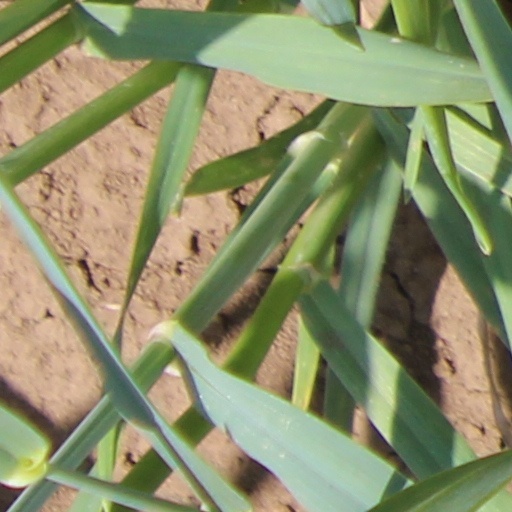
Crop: wheat